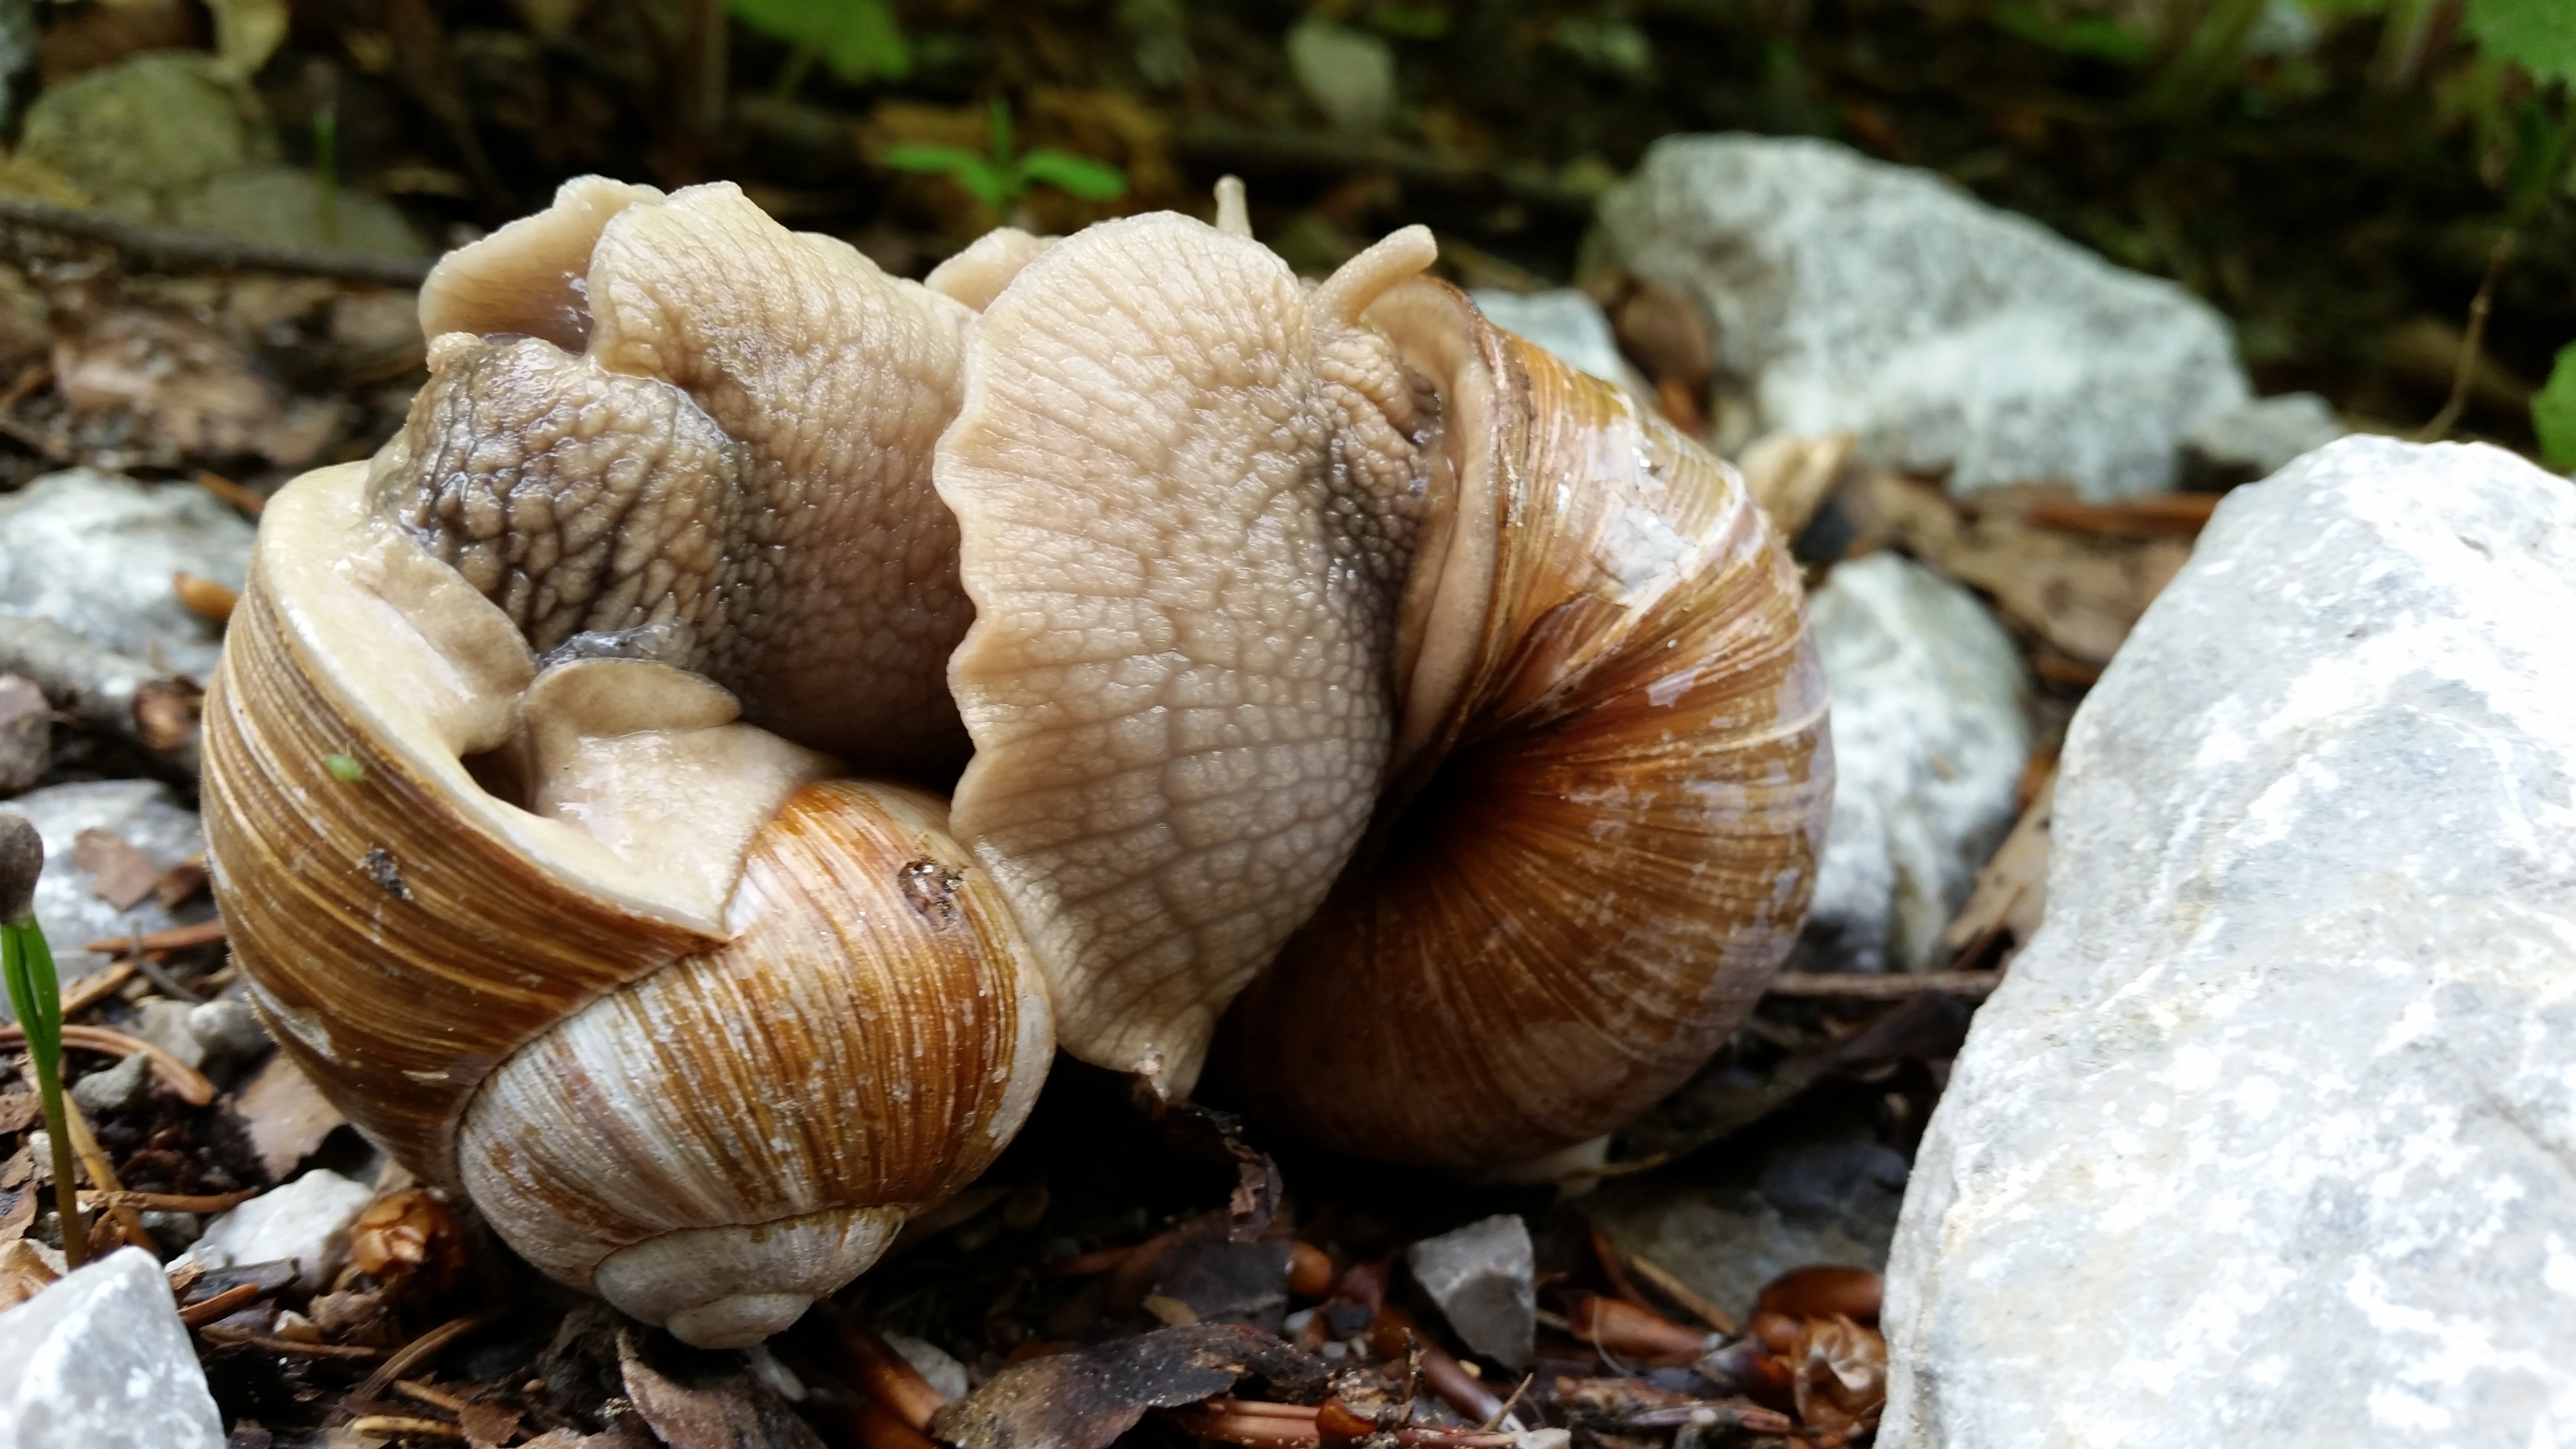
wildlife, love, playing, fauna, invertebrate, snail, cockle, escargot, molluscs, snails, mating, sea snail, oyster mushroom, medicinal mushroom, snails and slugs